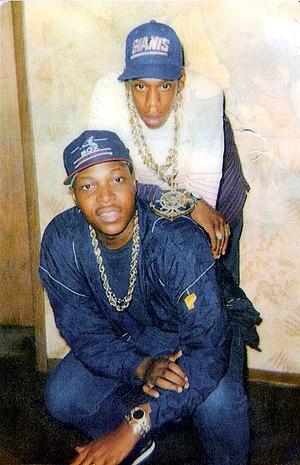
Jay-Z, stylisé JAY-Z, de son vrai nom Shawn Corey Carter, né le 4 décembre 1969 à New York, est un rappeur et homme d'affaires américain. Il est l'un des artistes de hip-hop les plus rémunérés d'Amérique. Le magazine Forbes estime la fortune de Jay-Z à 1 milliard de dollars. Il est également l'un des artistes les plus prolifiques, avec plus de 100 millions d'albums écoulés ; il remporte 21 Grammy Awards pour ses œuvres musicales et est nommé à plusieurs reprises. Classé premier de tous les rappeurs, il atteint la première place de la liste des « plus grands MC de tous les temps » établie par MTV en 2006. Trois de ses albums, Reasonable Doubt, The Blueprint et The Black Album, sont considérés comme des classiques du genre, tous étant classés dans la liste des « 500 meilleurs albums de tous les temps » établie par Rolling Stone.